Gillham City Jail

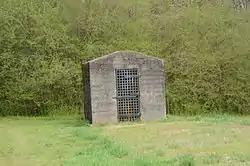

The Gillham City Jail is a historic jail building standing in a small park near the junction of Hornberg and Front Streets in Gillham, Arkansas. It is a single-story single-room structure built entire of concrete. It has small barred windows on three elevations, and a barred door on the western elevation. The building was built sometime between 1914 and 1917 as the city was growing rapidly, and is one of the few buildings of that period to survive in the city. It is unknown when the jail ceased to be used; the community suffered economic decline in the Great Depression and after World War II, and probably fell out of use sometime thereafter.